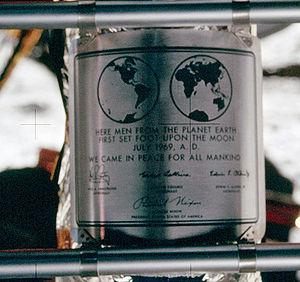
Apollo 11 est une mission du programme spatial américain Apollo au cours de laquelle, pour la première fois, des hommes marchent sur la Lune, le 21 juillet 1969, à 2 h 56 UTC. L'agence spatiale américaine, la NASA, remplit ainsi l'objectif fixé par le président John F. Kennedy en 1961 de poser un équipage sain et sauf sur la Lune avant la fin des années 1960 dans le but de démontrer la supériorité des États-Unis sur l'Union soviétique mise à mal par les succès soviétiques au début de l'ère spatiale dans le contexte de la guerre froide qui oppose ces deux pays. Ce défi est lancé alors que la NASA n'a pas encore placé en orbite un seul astronaute. Grâce à une mobilisation de moyens humains et financiers considérables, l'agence spatiale rattrape puis dépasse le programme spatial soviétique.
Les plaques lunaires sont des plaques commémoratives fixées sur la partie basse des modules lunaires du programme Apollo, entre les missions Apollo 11 et Apollo 17. Destinées à être laissées sur le sol lunaire, ces plaques étaient à l'initiative du chef des services techniques de la National Aeronautics and Space Administration Jack Kinzler, qui supervisait leur production.